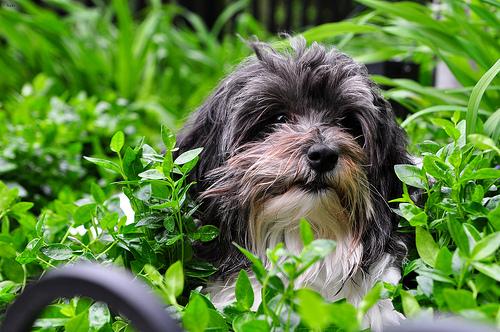
Breed: havanese